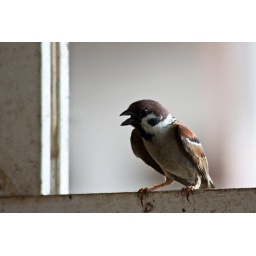
tree sparrow by the window